Irregular resolution

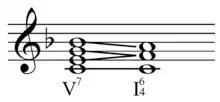
Regular resolution . One common tone, two notes moves by half step motion, and one note moves by whole step motion.

Type I is common from the 18th century; Type II may be found from the second quarter of the 19th century; Type III may be found from the mid-19th century. The composer Richard Edward Wilson is responsible for the categorization.